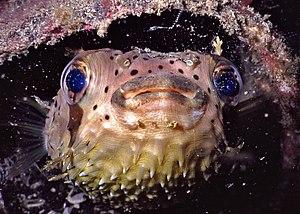
Diodon holocanthus, communément nommé Poisson porc-épic à taches ou Poisson porc-épic ballon, est une espèce de poissons marins de la famille des Diodontidae.